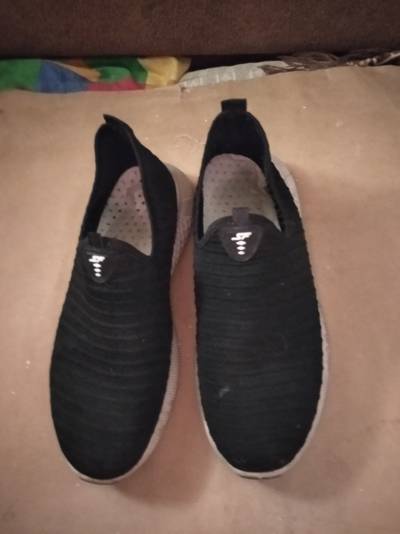
Waste category: shoes